John Grayson House

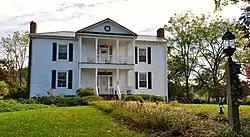
John Grayson House, October 2013

John Grayson House is a historic home located near Graysontown, Montgomery County, Virginia. The house was built about 1850, and is a two-story, three-bay, frame dwelling with a single pile central passage plan. It has a two-story ell and a standing seam metal roof. Its front facade features a two-story pedimented porch containing a circular louvered vent in the gable. Also on the property is a tall frame smokehouse with a stone foundation and a pyramidal standing-seam metal roof.